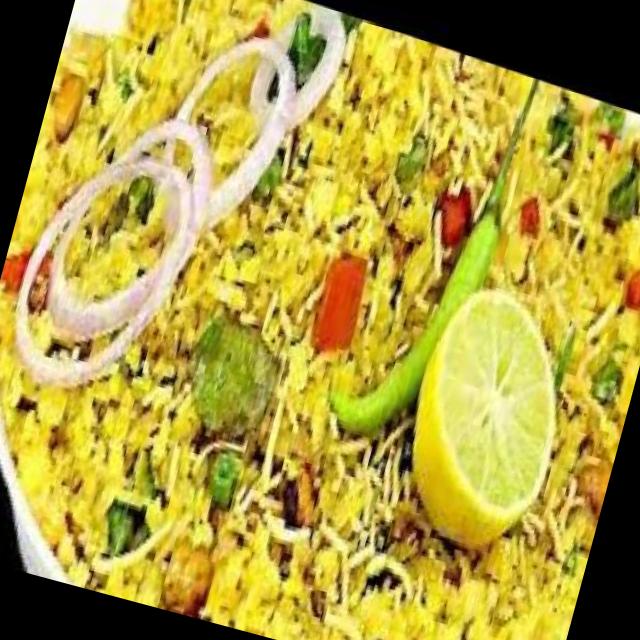
Dish: poha